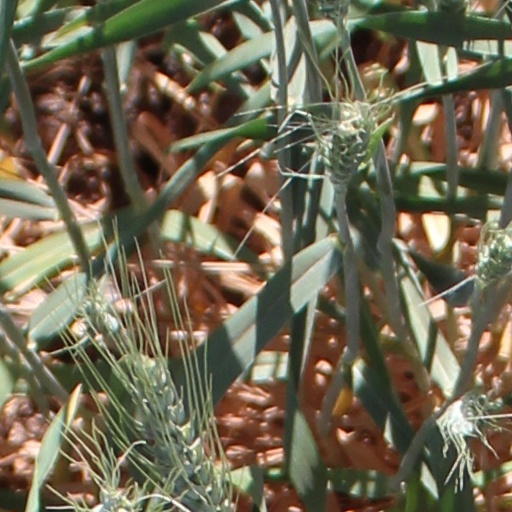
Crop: wheat